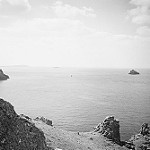
Label: B & W